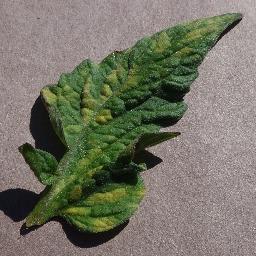
Label: Tomato___Leaf_Mold